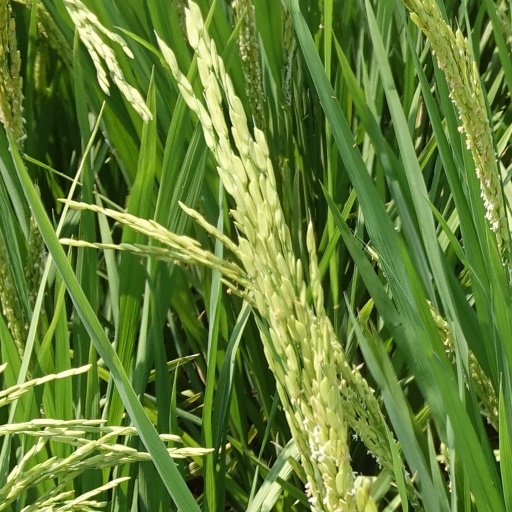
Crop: rice